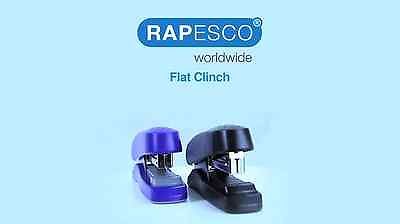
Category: stapler